String instrument

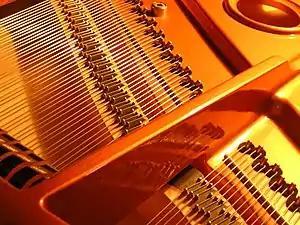
The strings of a piano

It is also possible to divide the instruments into categories focused on how the instrument is played.